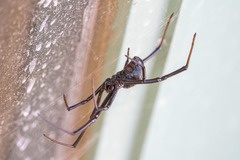
Species: Lactrodectus_hesperus